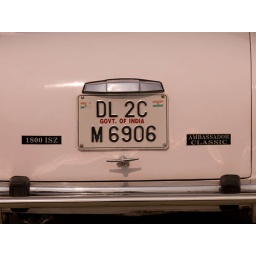
Back license plate of a car in Delhi India